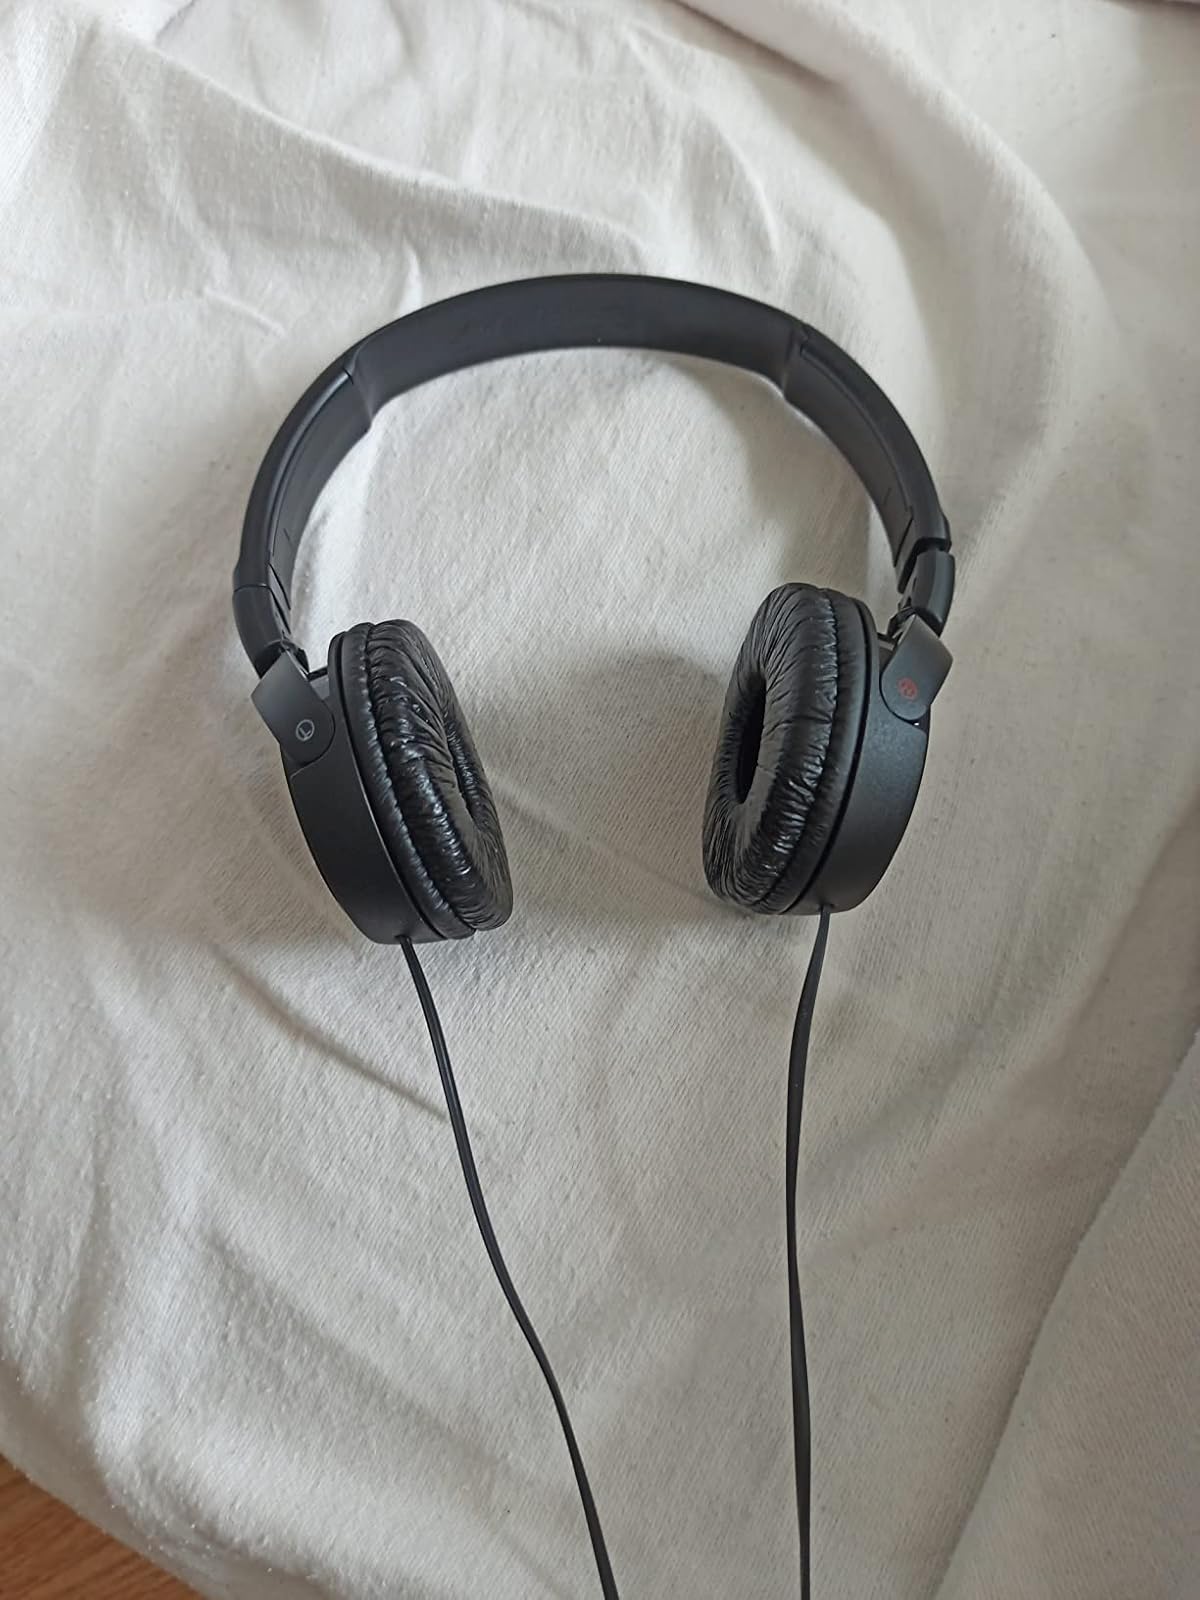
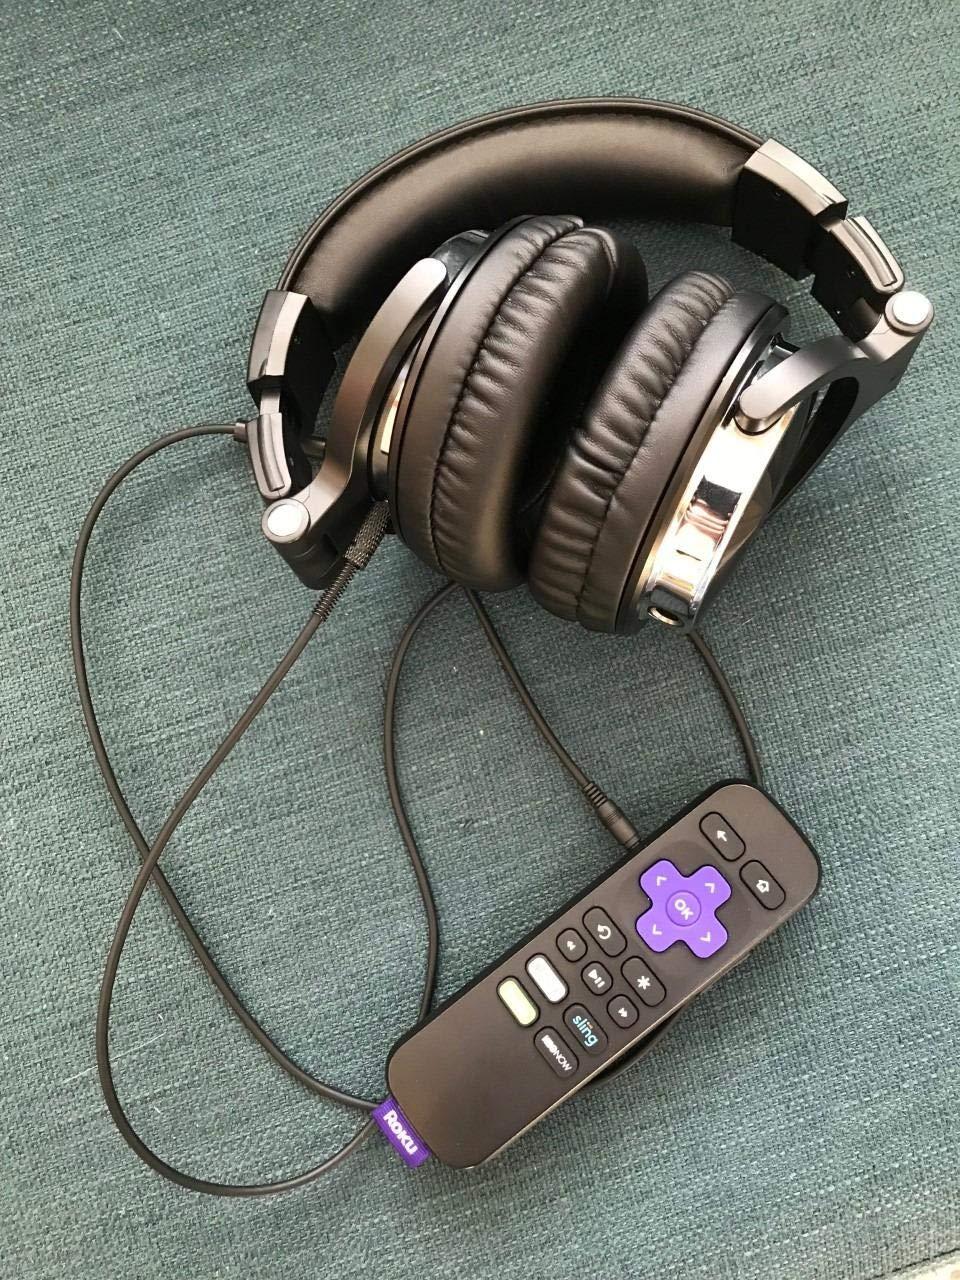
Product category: headphones
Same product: no